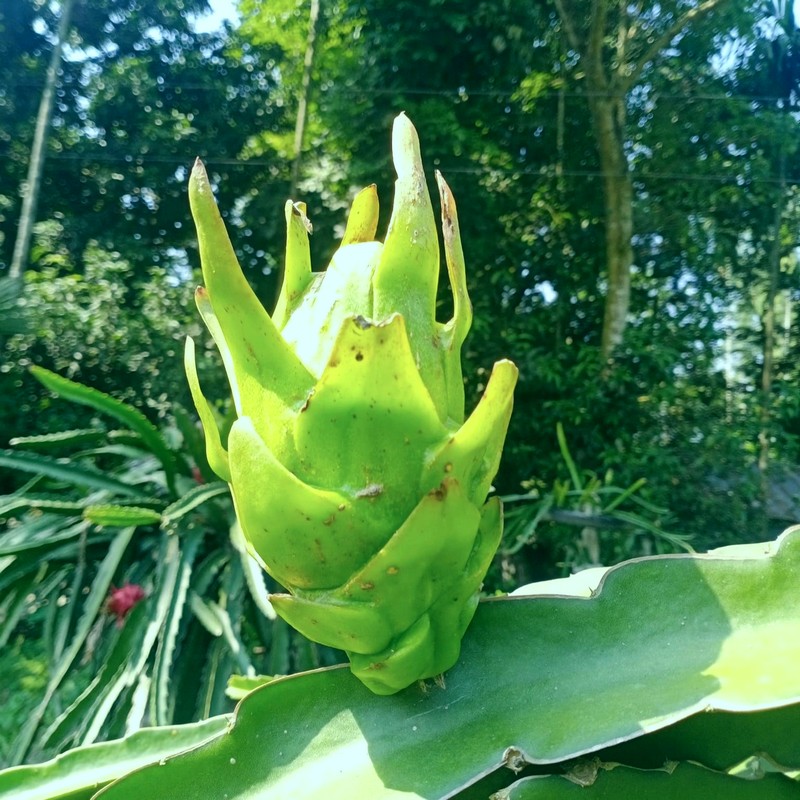
Label: Immature Dragon Fruit